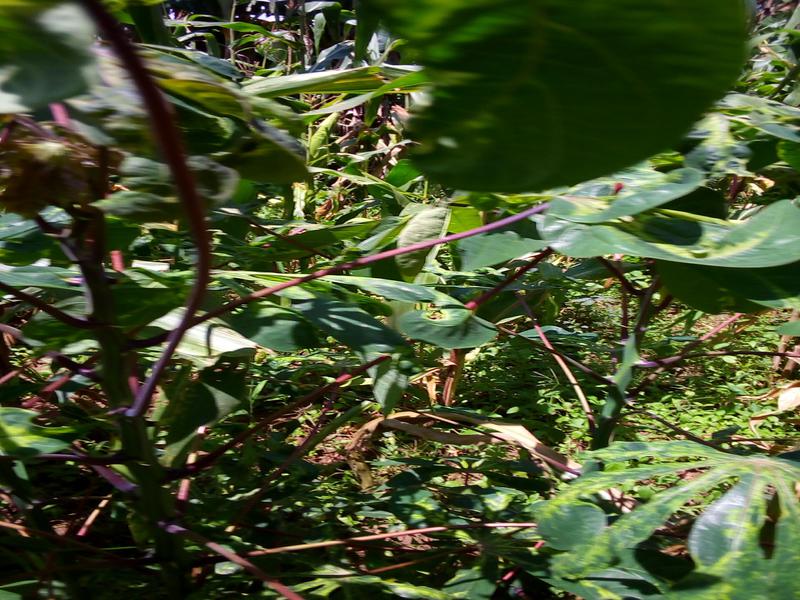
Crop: cassava
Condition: mosaic_disease